Iloilo Mission Hospital

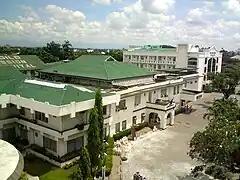
The Main Hall and Centennial Building's (at the far right) view from the IMH Medical Arts Building.

World War II broke out with much damage in the hospital facilities but later when the war ended in 1946–47, Dr. Henry S. Waters, the postwar director of Hospital and also principal of the Iloilo Mission Hospital School of Nursing in 1946–1947, pressed for the offering, with Central Philippine College (the forerunner of Central Philippine University), a collegiate course leading to the Bachelor of Science in Nursing degree.